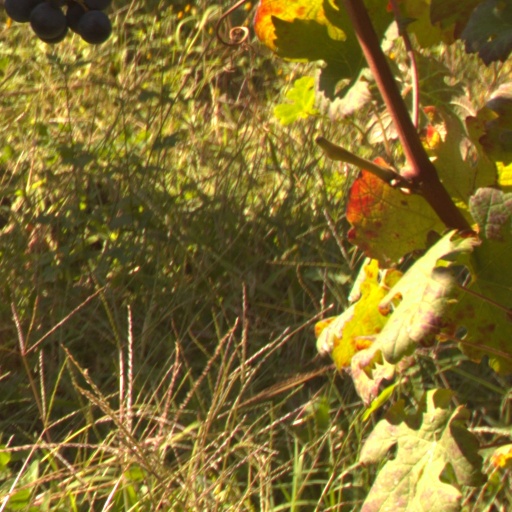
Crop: grape